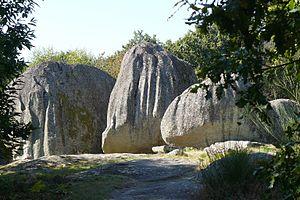
Les Pierres Jaumâtres à Toulx-Sainte-Croix (Creuse, France)
Le Limousin est une ancienne région administrative, issue d'une région historique et culturelle française et qui était composée des trois départements de la Corrèze, de la Creuse et de la Haute-Vienne. Elle est située en totalité dans la partie nord-ouest du Massif central. Ses habitants sont appelés les Limousins. En limousin elle se nomme Lemosin.
En géomorphologie, un chaos — de blocs ou de boules — désigne un modelé de déchaussement de blocs ou de rochers dégagés par l'érosion. Ces formes font partie des produits de la météorisation comme les tors, les arènes et à une échelle supérieure les inselbergs et sont associées à des formes mineures comme les taffoni, les vasques, les cannelures, etc.
Les Pierres Jaumâtres, situées au sommet du mont Barlot, sur la commune de Toulx-Sainte-Croix, sont un chaos granitique comme on peut en rencontrer plusieurs dans le département de la Creuse, notamment au lieu-dit Rigole du diable. Elles constituent un site naturel classé en 1927.